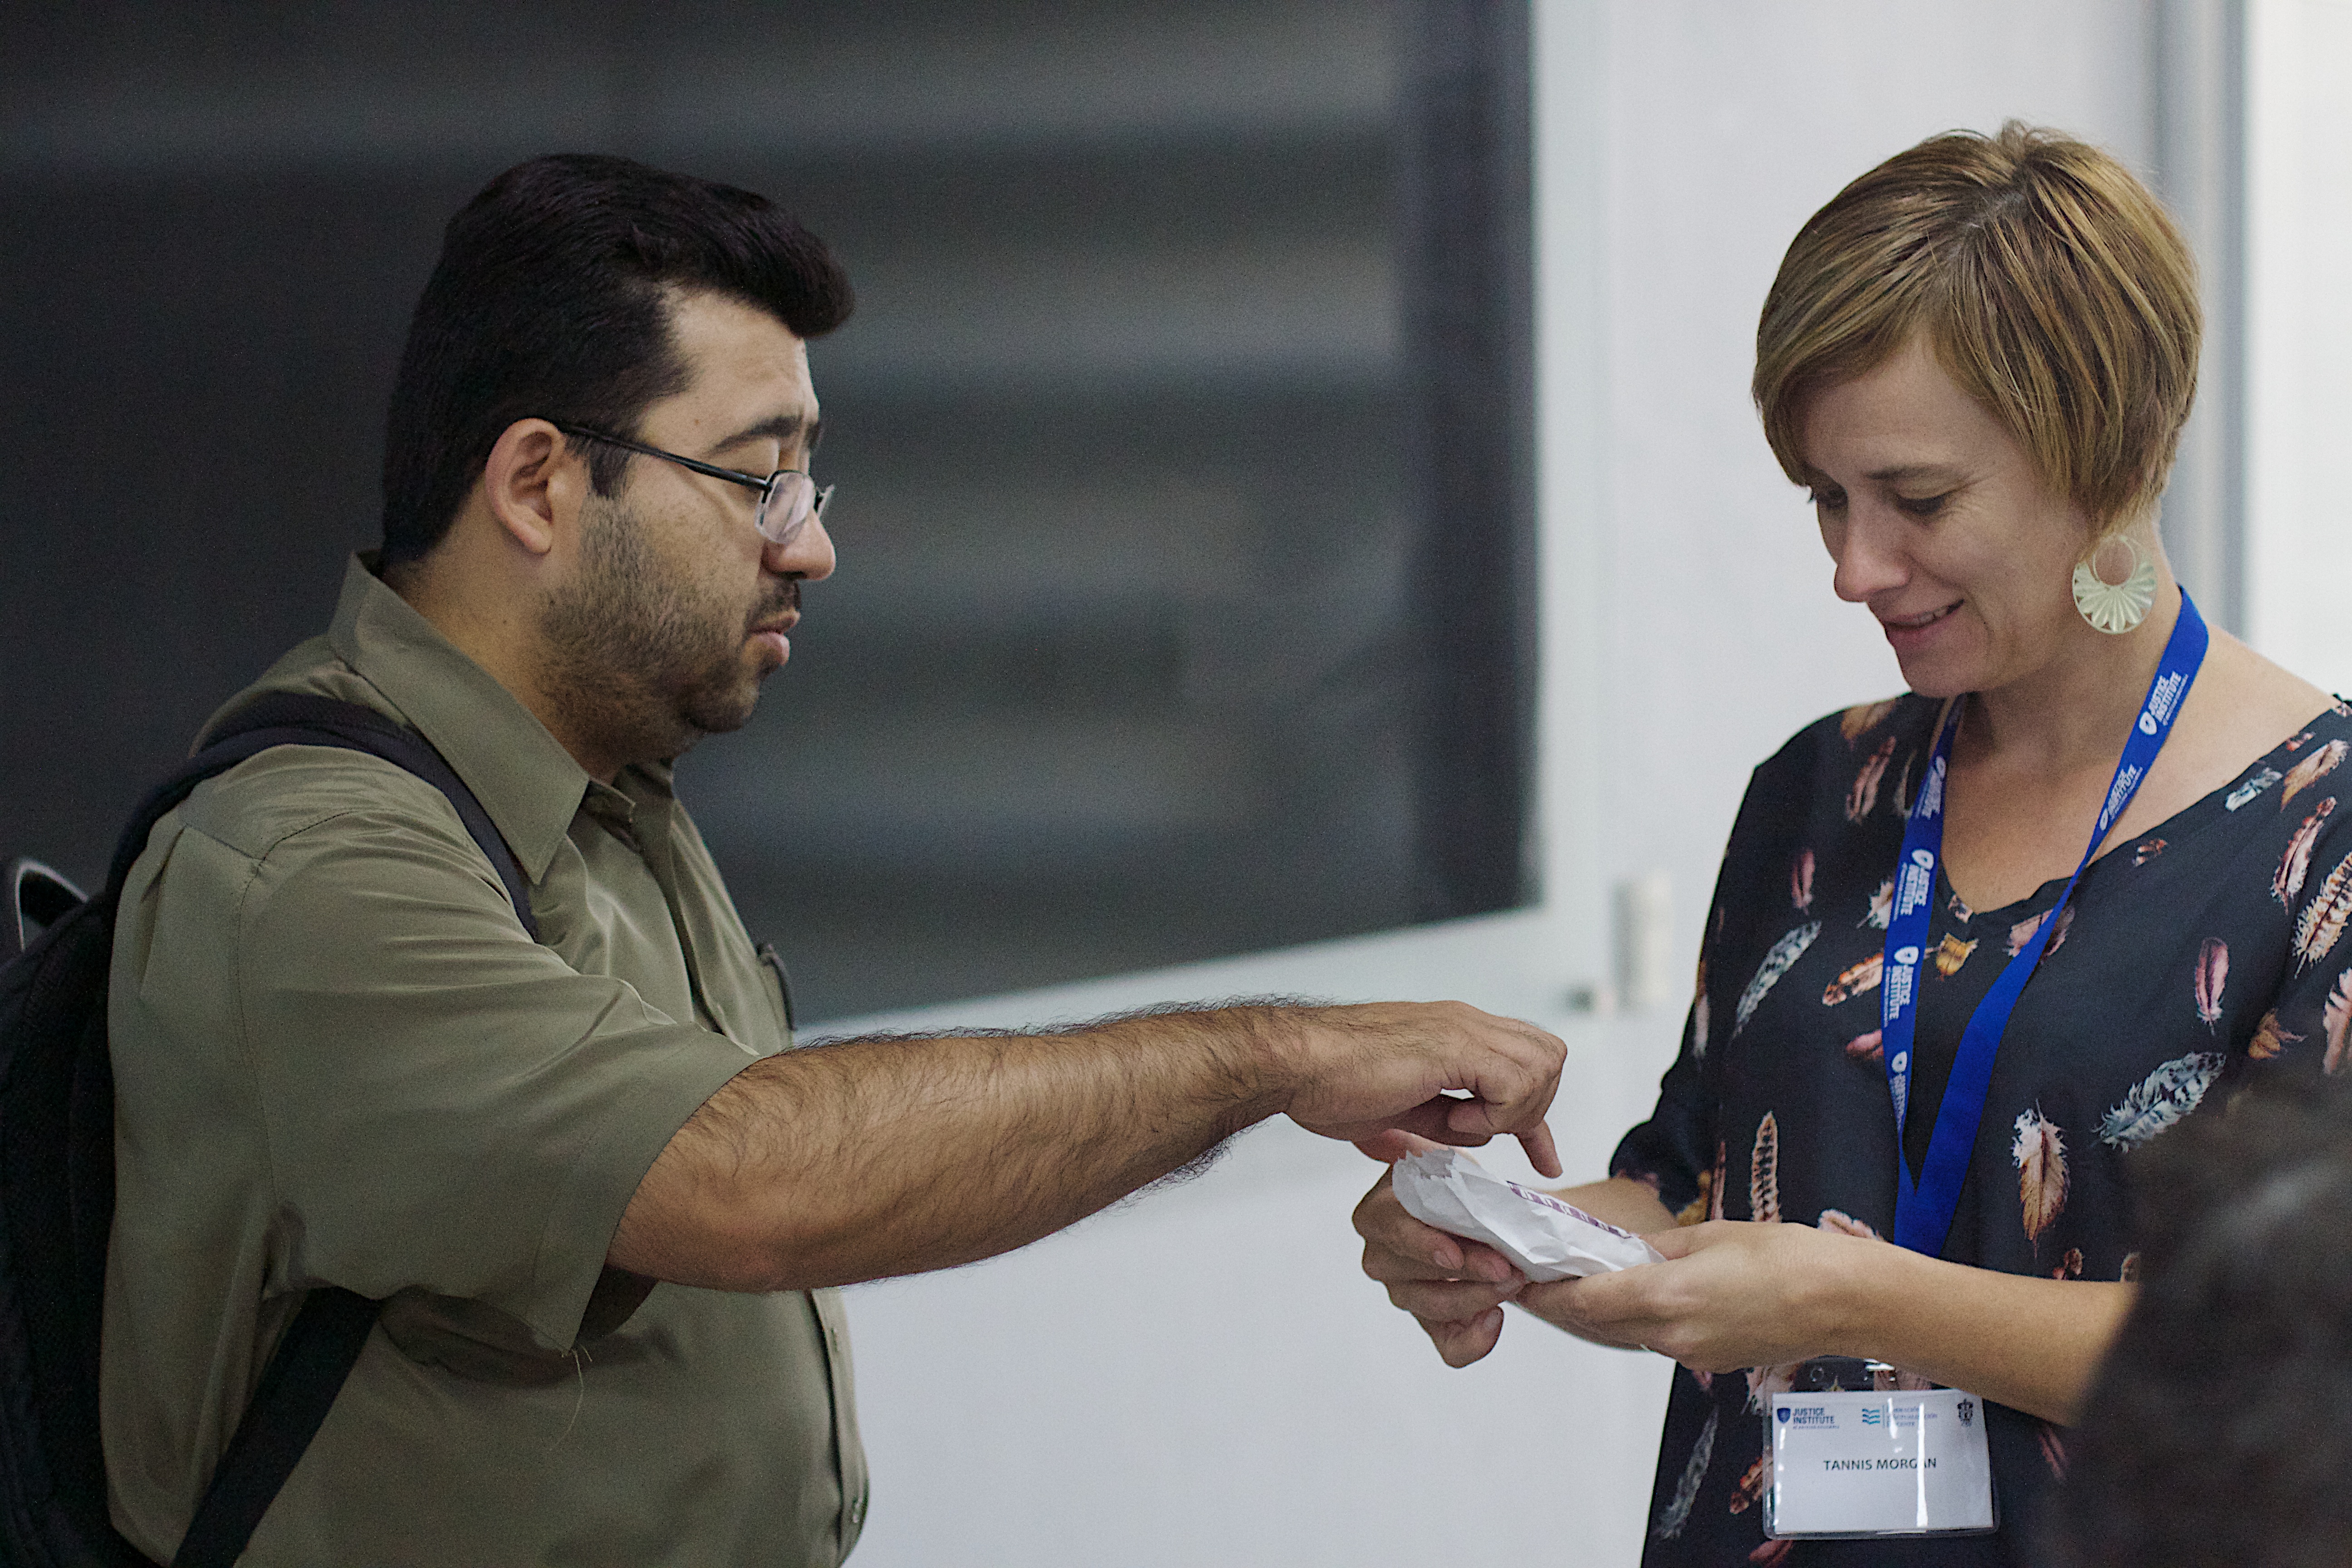
person, udgagora